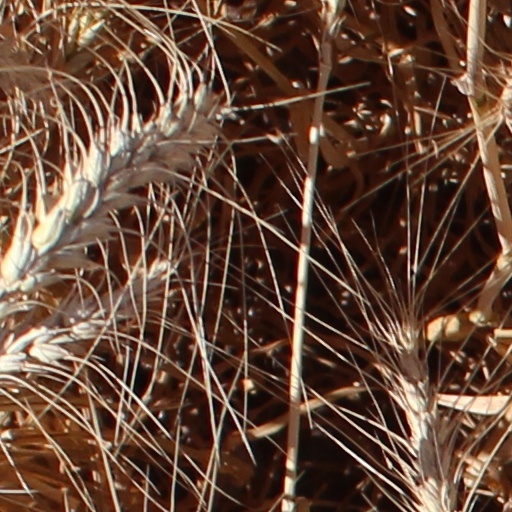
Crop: wheat